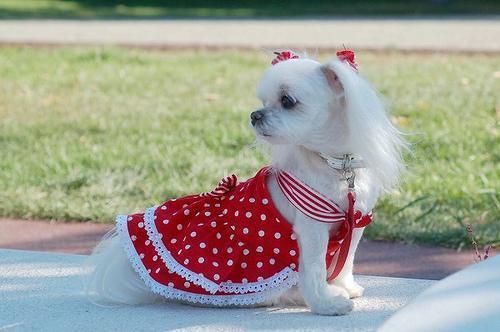
Maltese_dog